The Two Orphans (1915 film)

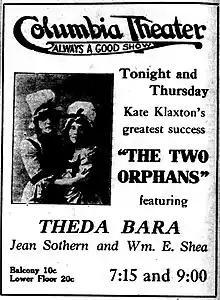
Newspaper advertisement.

The Two Orphans was a 1915 American silent romantic drama film directed by Herbert Brenon and starring Theda Bara. This film was based on the 1872 French play "Les deux orphelines", by Adolphe D'Ennery and Eugene Cormon which was translated into English by N. Hart Jackson. It was the play that was being performed at the time the Brooklyn Theater Fire broke out. The film was made by Fox Film Corporation and was partially shot on location in Québec, Canada. It is now considered to be lost.